Ralph Kerwineo

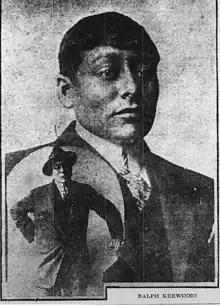
Ralph Kerwineo in 1914

Ralph Kerwineo (April 18761932) was an American who became notable after a 1914 incident in which Mamie White, the woman who had lived as Kerwineo's wife for over ten years, revealed to the local police Kerwineo's "true sex" (female). It was supposedly in retaliation to a legal marriage of Kerwineo and twenty-one-year-old Dorothy Kleinowski, and resulted in a police arrest and trial for disorderly conduct. The Milwaukee press followed the case with keen interest, however this local coverage did not pathologize Kerwineo, but preferred to describe a story of an upstanding citizen who donned male dress to support female partners. All charges were ultimately dropped.